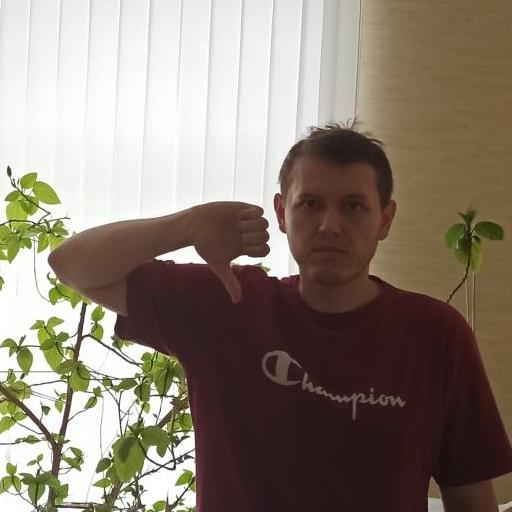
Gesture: dislike